Video games in Spain

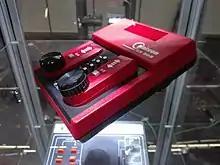
The Palson CX-302, manufactured by Electrónica Ripollé, was an early Spanish video game console packaged with "Pong"

Researchers Manuel Garin and Víctor Manuel Martínez cite the appearance of "Pong" in Spain as a key milestone for video games in the country. The game grew popular, and was "blamed ... for a decline in the flourishing—and mostly national—slot machine industry". Spanish firm Electrónica Ripollé released the Palson CX video game console in 1977, which allowed users to play "Pong" in a home setting. Garin and Martínez compare the console to the Interton Video 2000 from Germany. Video games continued to grow in popularity through the early 1980s, and the Atari 2600 became successful in Spain. By 1981, Spain reportedly accounted for 5,000 jobs in the video game industry.